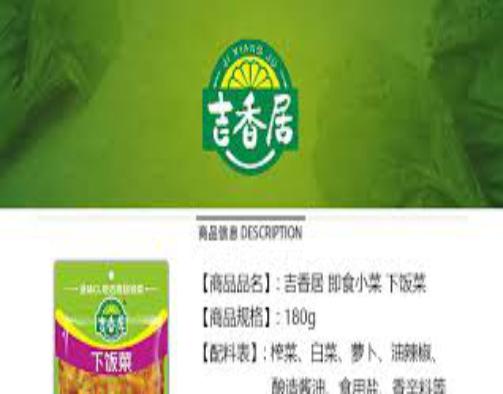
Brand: jixiangju
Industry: Food